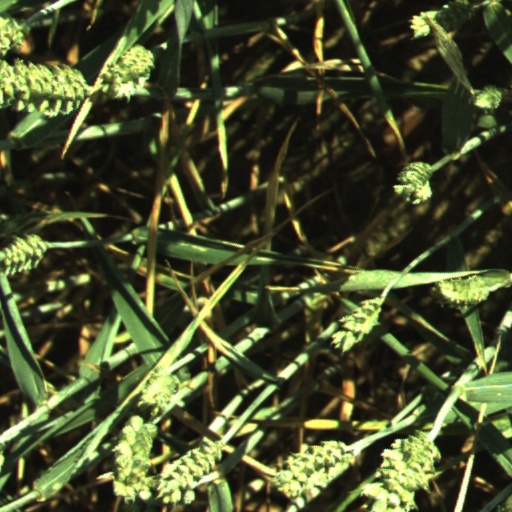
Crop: wheat